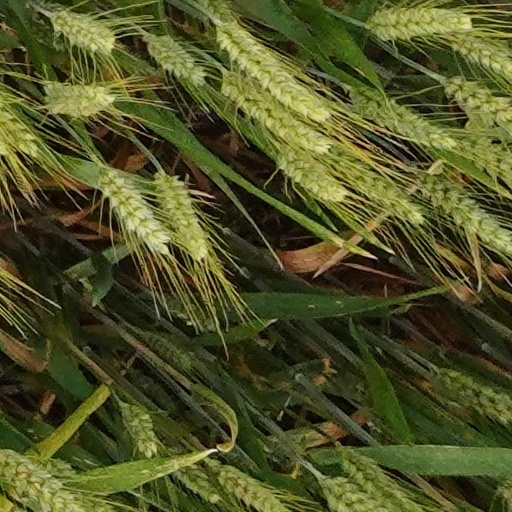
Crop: wheat